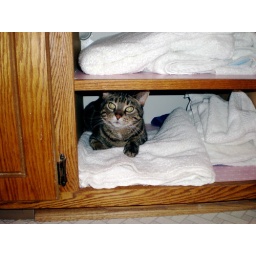
Tani in the towel cabinet